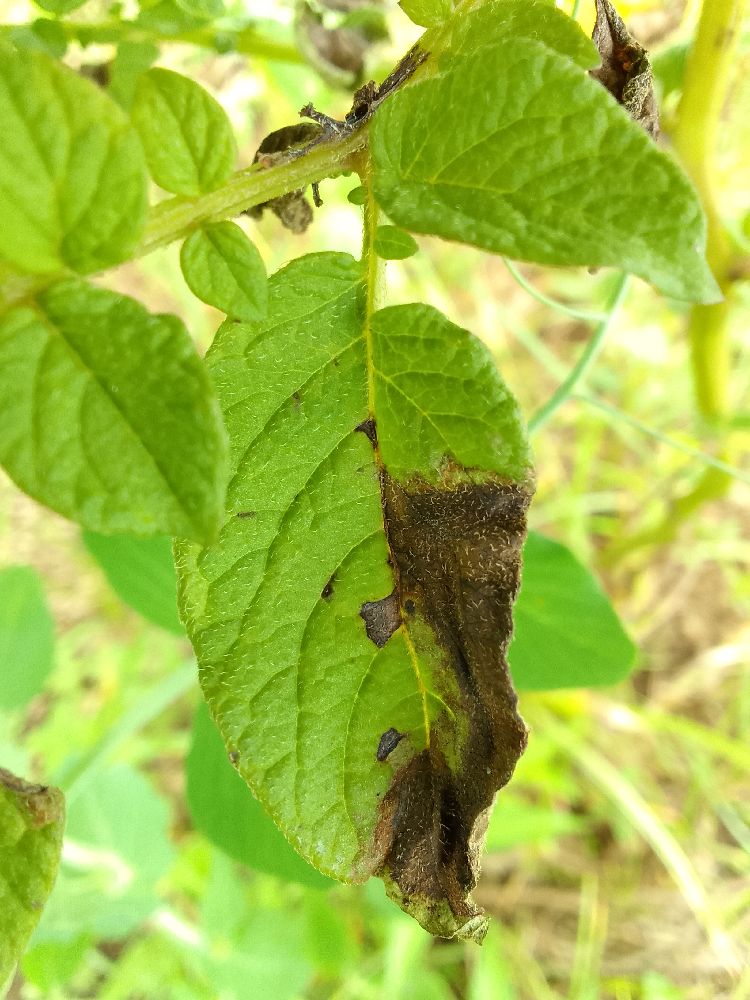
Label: Late blight